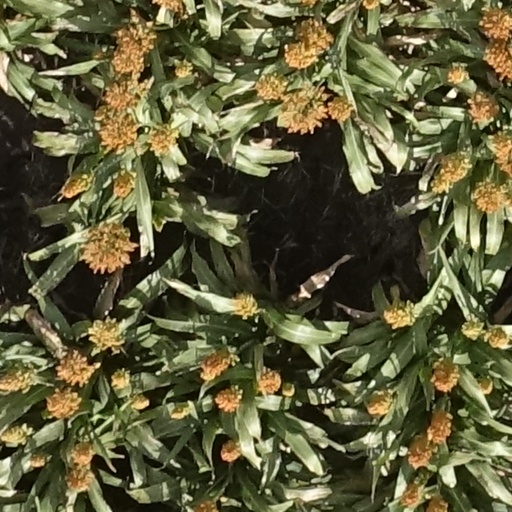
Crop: sorghum